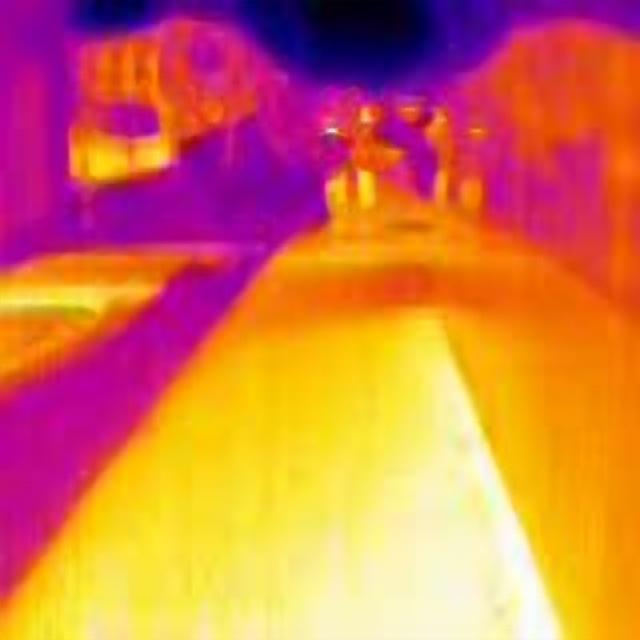
Detected objects:
label: person
label: person
label: person
label: person